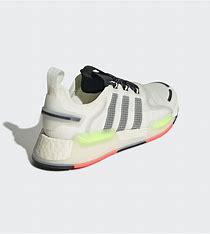
Brand: Adidas
Model: NMD_V3